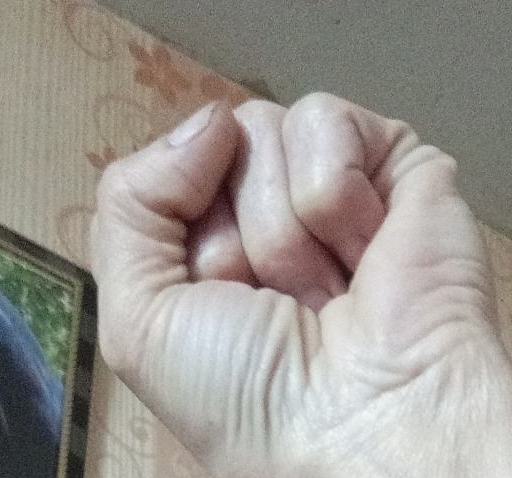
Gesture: fist